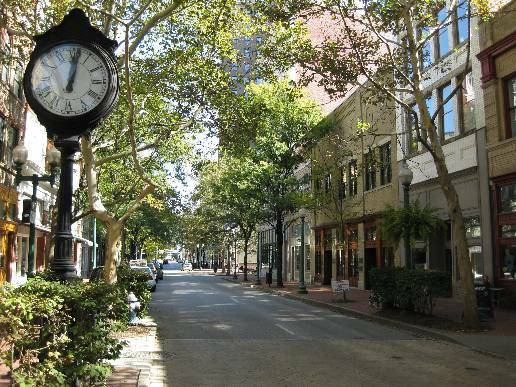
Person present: No